Gallery (New Orleans)

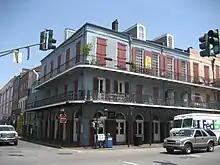
This townhouse on Decatur Street has a gallery on the second floor and a balcony on the third floor

The City of New Orleans provides specific definitions for platforms projecting from the face of the building, differentiating between balconies and galleries. Balconies typically have a projection width of up to , lacking supporting posts and a roof structure. In contrast, galleries are platforms extending beyond property lines to cover the full width of the public sidewalk, supported by posts or columns at the street curb. Galleries may or may not include a roof cover.